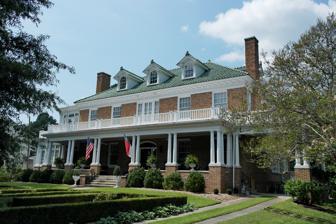
Building: Bowers–Tripp House
Country: United States of America
Year built: 1921
Historic house in North Carolina, United States United States historic place Bowers–Tripp House U.S. National Register of Historic Places Show map of North Carolina Show map of the United States Location 1040 N. Market St., Washington, North Carolina Coordinates 35°33′5″N 77°2′56″W / 35.55139°N 77.04889°W / 35.55139; -77.04889 Area less than one acre Built 1921 Built by Miller Construction Co. Architect Benton & Benton Architectural style Colonial Revival NRHP reference No. 99000424 Added to NRHP April 1, 1999 The Bowers–Tripp House is a historic home located at Washington , Beaufort County, North Carolina .  It was designed by Benton & Benton and built in 1921 in the Colonial Revival style.  The house and a secondary structure were listed as contributing buildings . It was listed on the National Register of Historic Places in 1999. History When many successful businessmen began to move their families to the outskirts of town, A.L. Bowers hired the prominent architectural firm of Benton and Benton from Wilson, North Carolina, to design a home for him and his family in the new "suburb" of North Market Street, formerly known as Nicholsonville. A. L. Bowers and his brother B. F. Bowers founded Bowers Brothers Department Store, which was located on Main Street. Bowers, his wife Sally Bette Tayloe Bowers, and their four children moved into the house at 1040 North Market Street in 1921. The Bowers raised their children, along with their nephew, in the house. In 1930, A. L. Bowers died, leaving the house to his four children. His son, Gus Jr., who married a school teacher named Mildred Doxie, resided there until 1945. Mildred Doxie Bowers conducted a Kindergarten class in the basement of the Bowers–Tripp House for a few years. On April 28, 1945, the Bowers family sold the house to Tom Lewis, a prominent businessman in Washington. Lewis owned the house for only four years. During this time, the house was converted, without structural alteration, into apartments. Several tenants occupied the house during this period. In 1949 Tom Lewis sold the house to Richard and Leggette Tripp. Richard Tripp was in the U.S. Navy and had served in World War II. The Tripps moved into the house with their three young children. Two more children were born shortly after the family's move into the house. In 1960 Leggette Tripp died, and in 1962 Richard Tripp married Evelyn Latham. The Tripps lived overseas for ten years in various places, including Cambodia and Bangkok. They maintained ownership of the house during this time, and rented or leased it out while they were away. In 1973 the Tripps returned to Washington. In 1975 Richard Tripp was elected Mayor of Washington and served a six-year term. During his time as mayor, Richard Tripp initiated the establishment of the National Register Historic District in Washington. Throughout his forty-four-year ownership of the Bowers–Tripp House, Richard Tripp made no structural changes to the house. On October 29, 1993, the Tripps sold the house to Robert and Nita Byrum. Mr. and Mrs. Byrum owned the home until their death in October 2020. On May 17, 2021, the Byrum Estate sold the house to Ellen Brabo, the current owner. The house was sold in late 2023 to Amanda, John Phelps, and their 7 kin. References